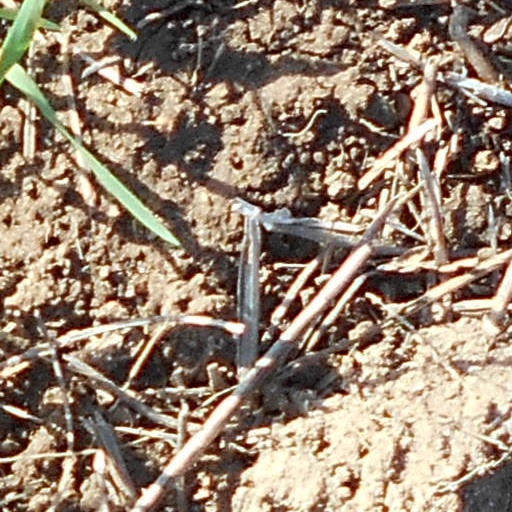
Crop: wheat